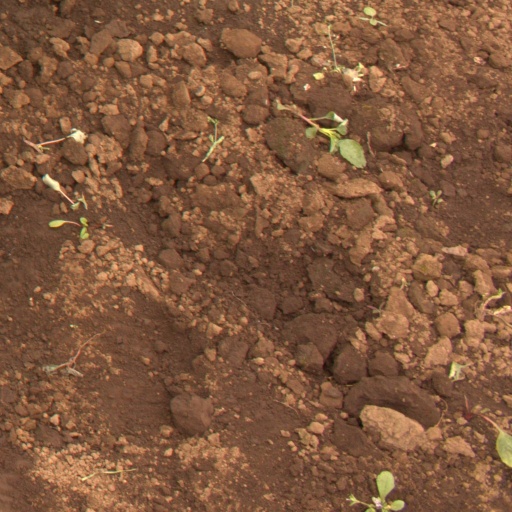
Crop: soybean